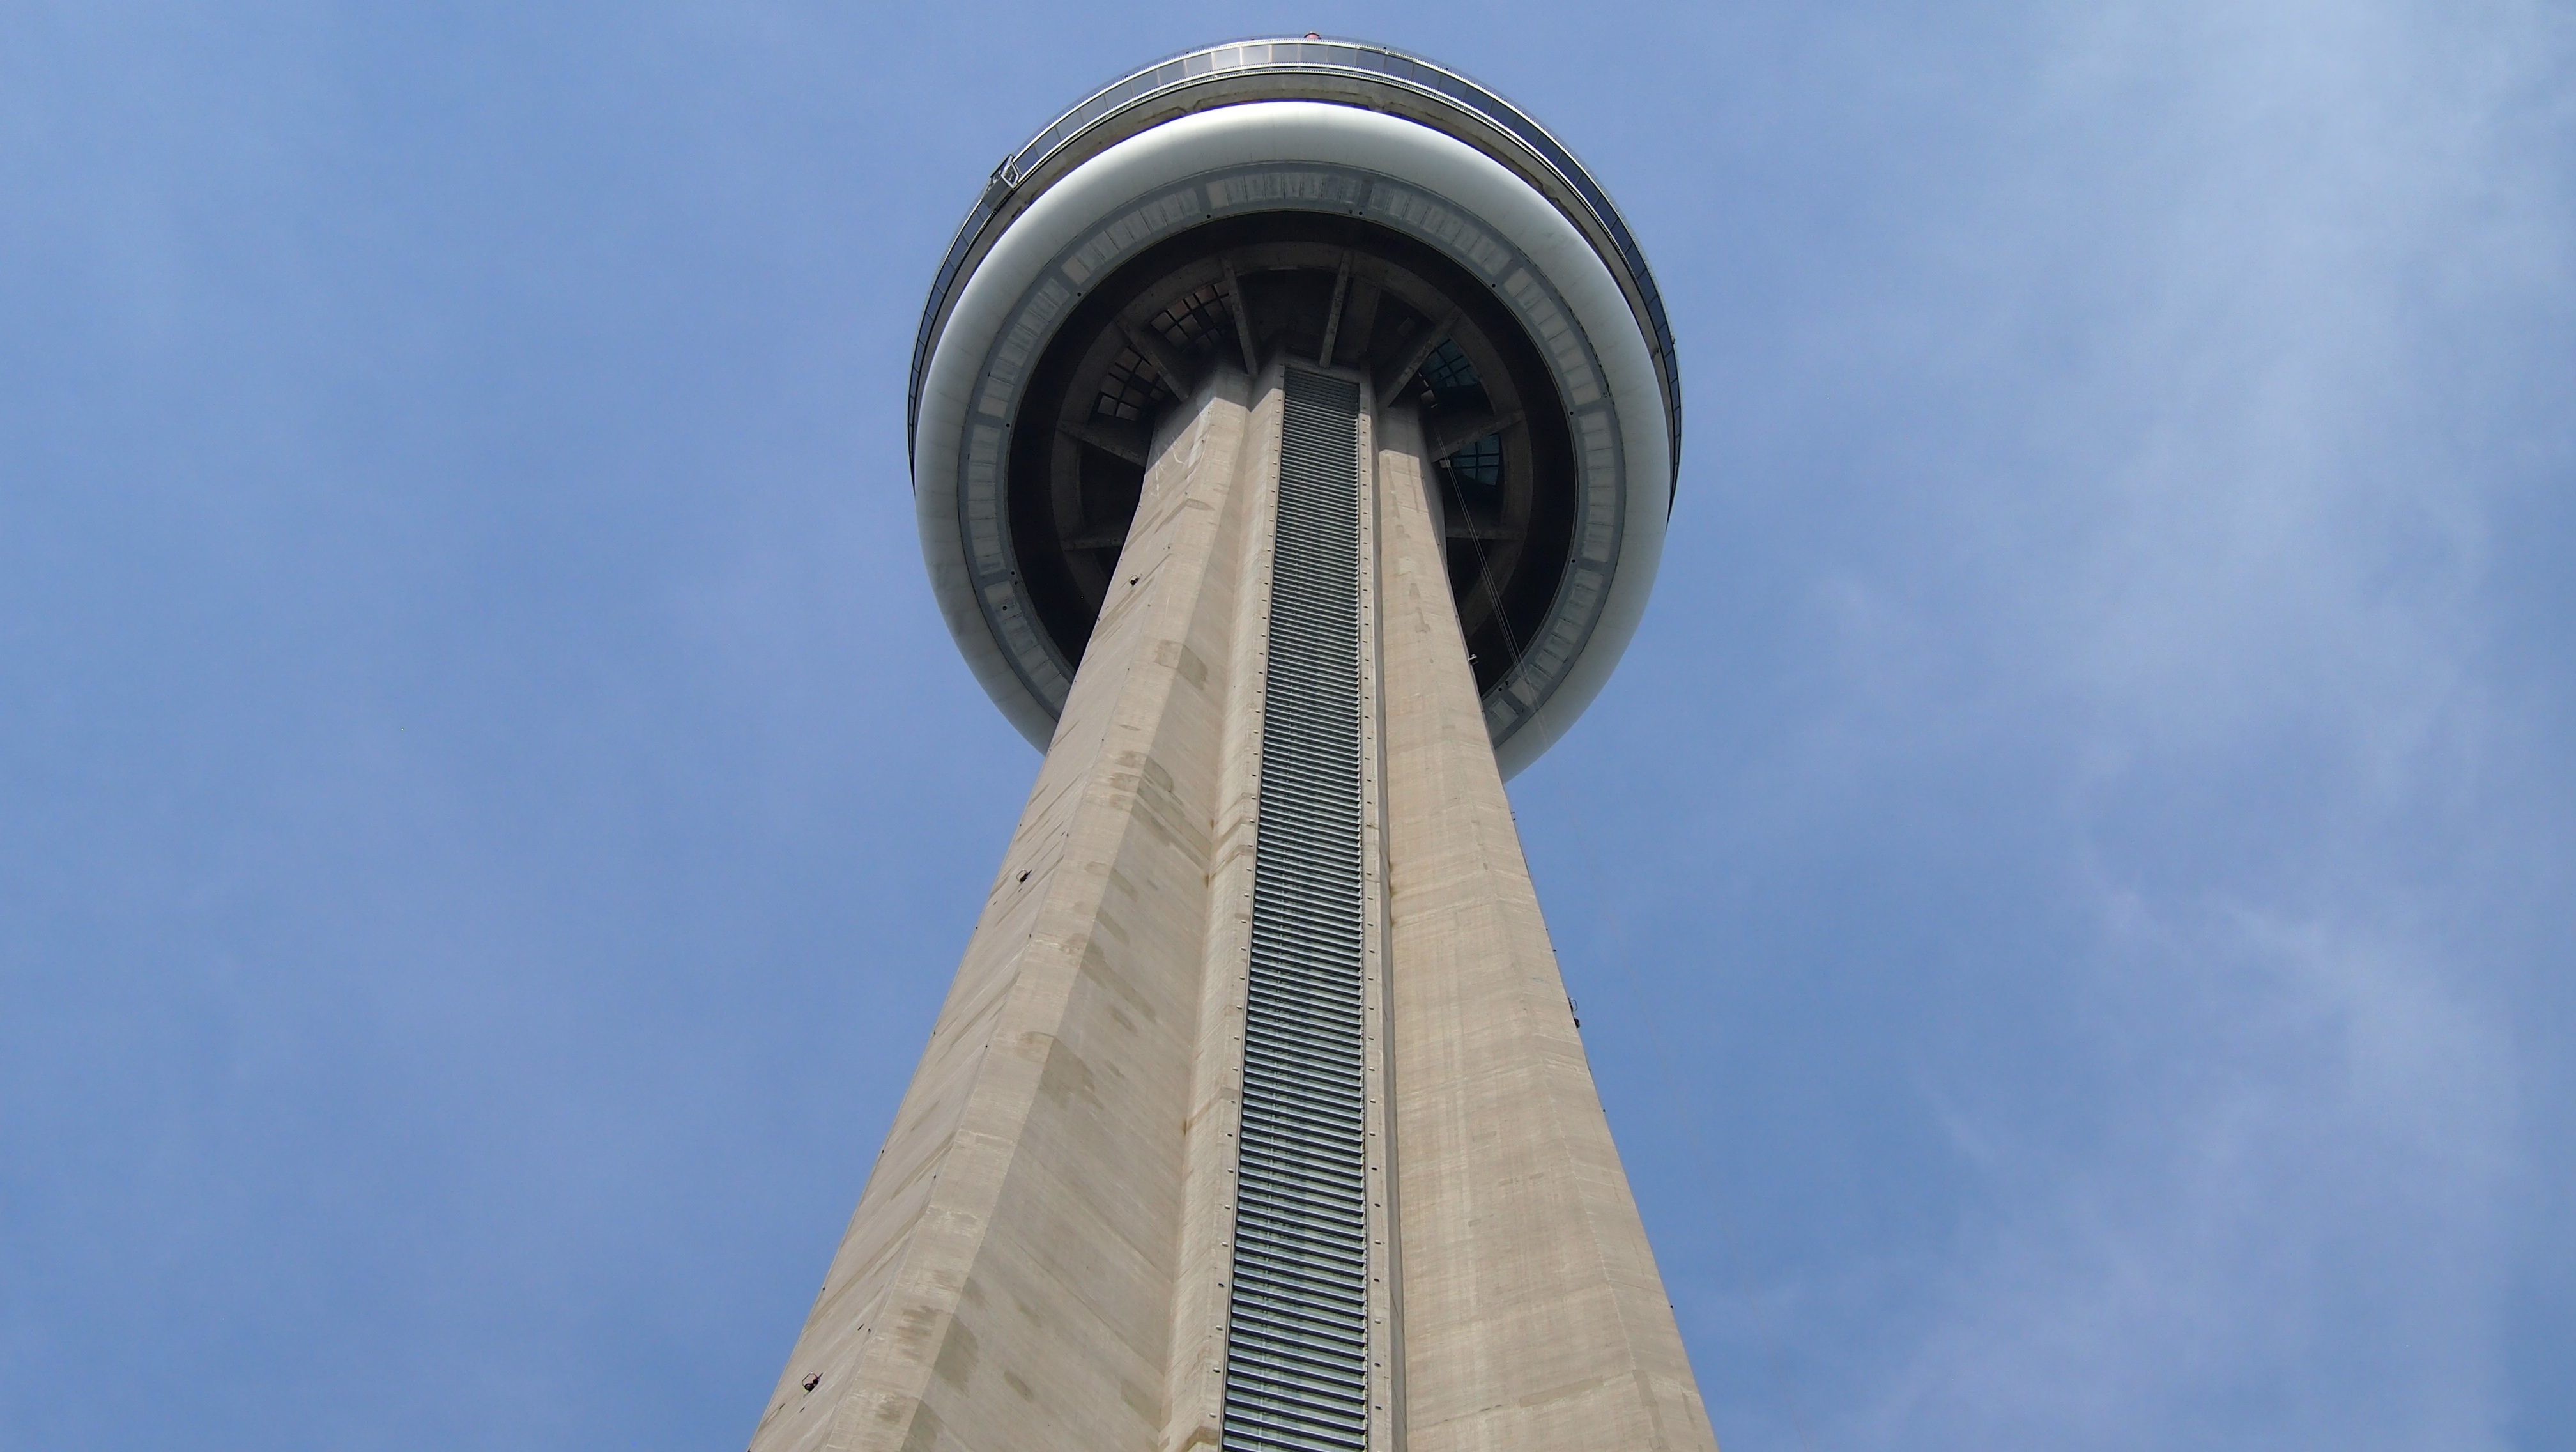
architecture, structure, sky, skyscraper, monument, statue, tower, mast, landmark, blue, canada, spire, steeple, toronto, metropolis, control tower